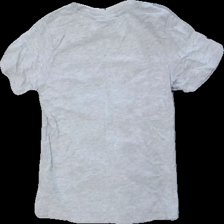
View: back
Type: T-shirt
Category: Children
Brand: Kappahl
Colors: Grey, Green, White
Material: 93% cotton 7%polyester
Pattern: Other
Cut: Regular
Size: 110
Season: All
Damage location: top left
Damage 2 location: middle center
Damage 3 location: bottom right
Price range: <50
Recommended usage: Reuse
Description: grå tröja med minecraft tryck fram. trycket har spruckigt lite